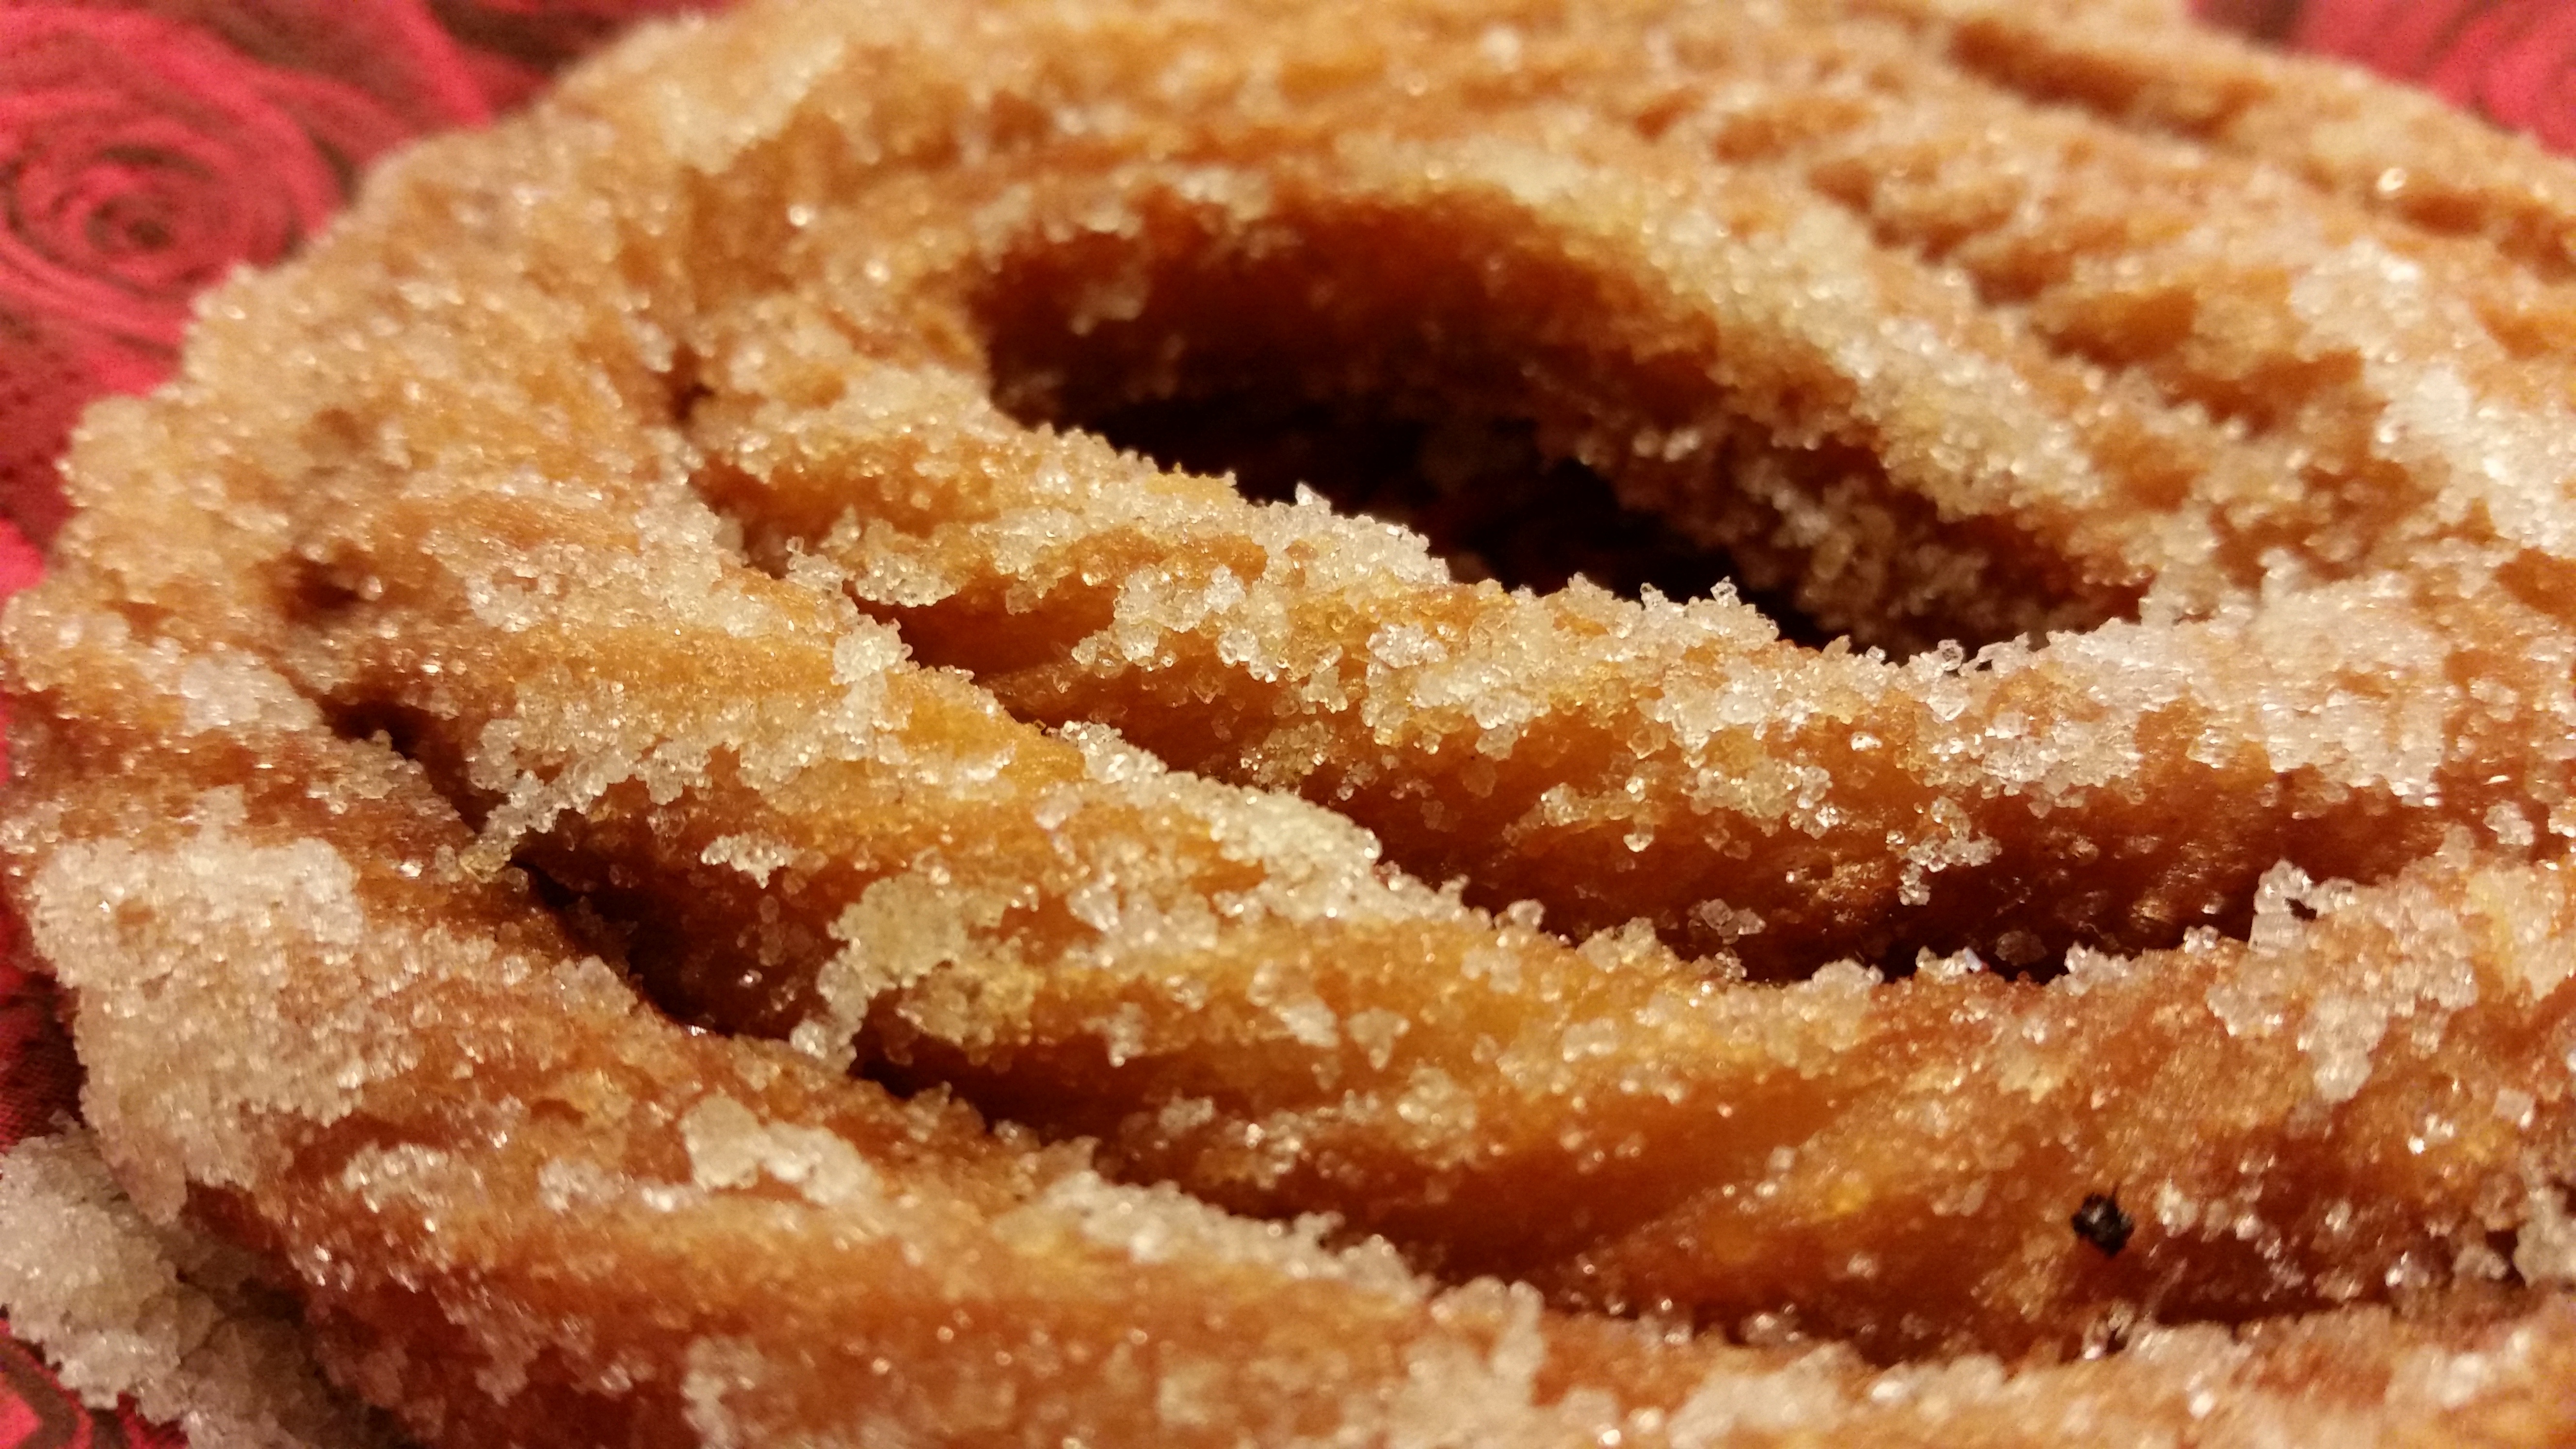
sweet, dish, food, produce, dessert, cuisine, bake, pastries, powdered sugar, sugar, pretzel, confectionery, baked goods, churros, onion ring, snack food, fried food, beignet, churro, ciambella